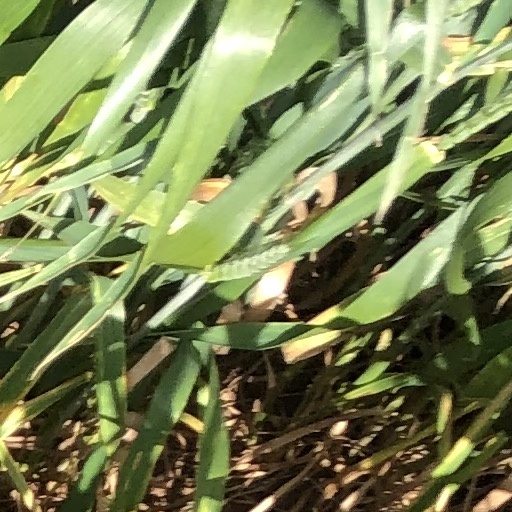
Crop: wheat